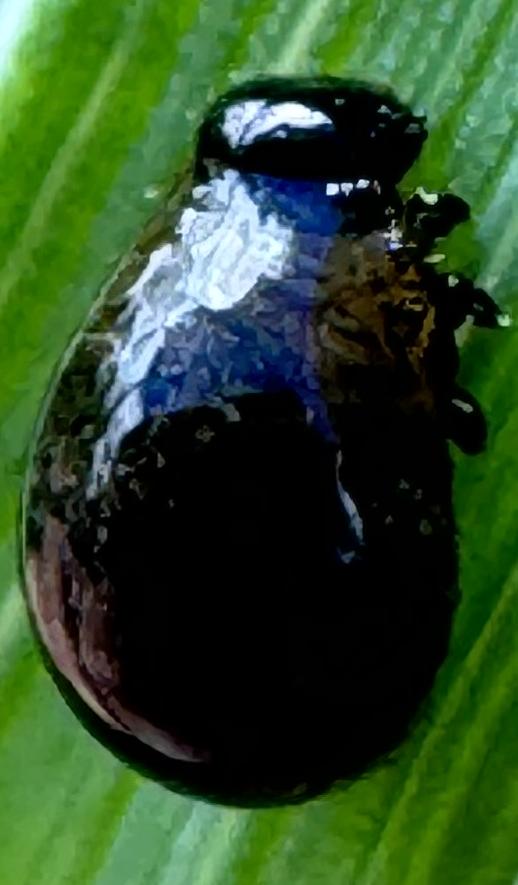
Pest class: cereal_leaf_beetle